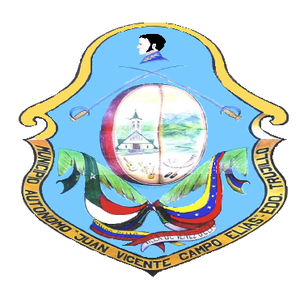
Juan Vicente Campo Elías est l'une des 20 municipalités de l'État de Trujillo au Venezuela. Son chef-lieu est Campo Elías. En 2011, la population s'élève à 5 331 habitants.